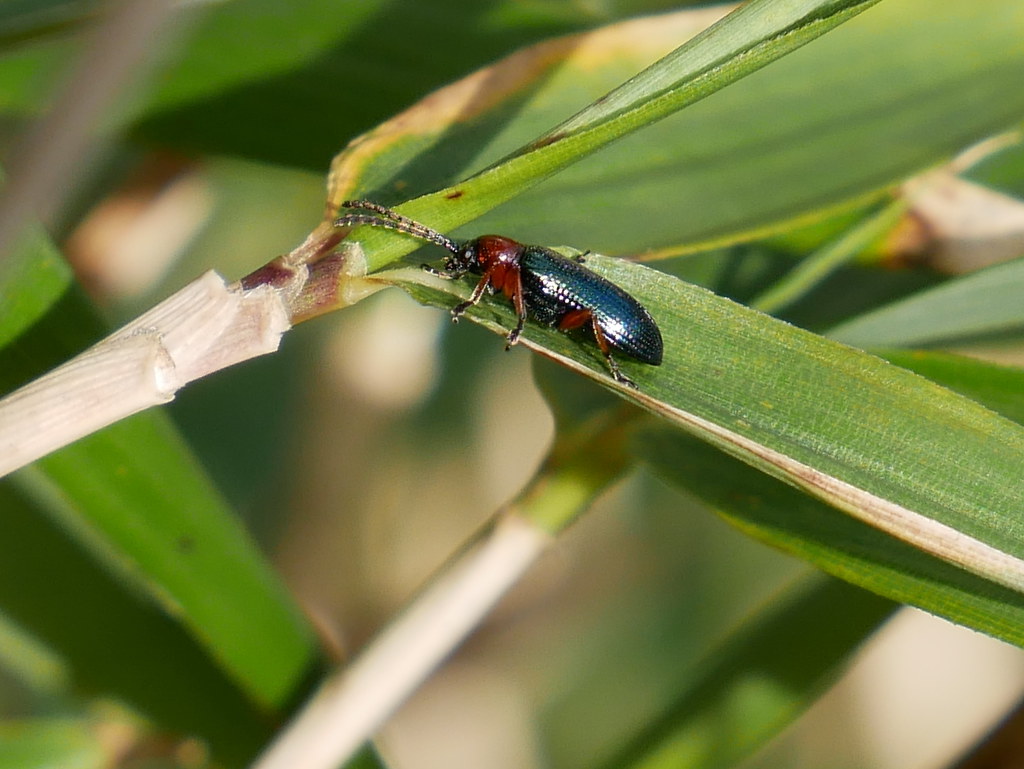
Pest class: cereal_leaf_beetle